Tom Candy Ponting

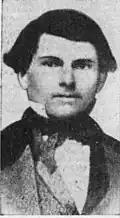
Tom Candy Ponting 1856

Ponting returned to Illinois where he lived for over 60 years. He purchased land near Moweaqua, where he raised Hereford cattle on his farm that he named Homestead Farm. He became a prairie cattle king, counting among his friends Abraham Lincoln, Potter Palmer, Montgomery Ward, Horace Greely, Buffalo Bill Cody and P.T. Barnum.